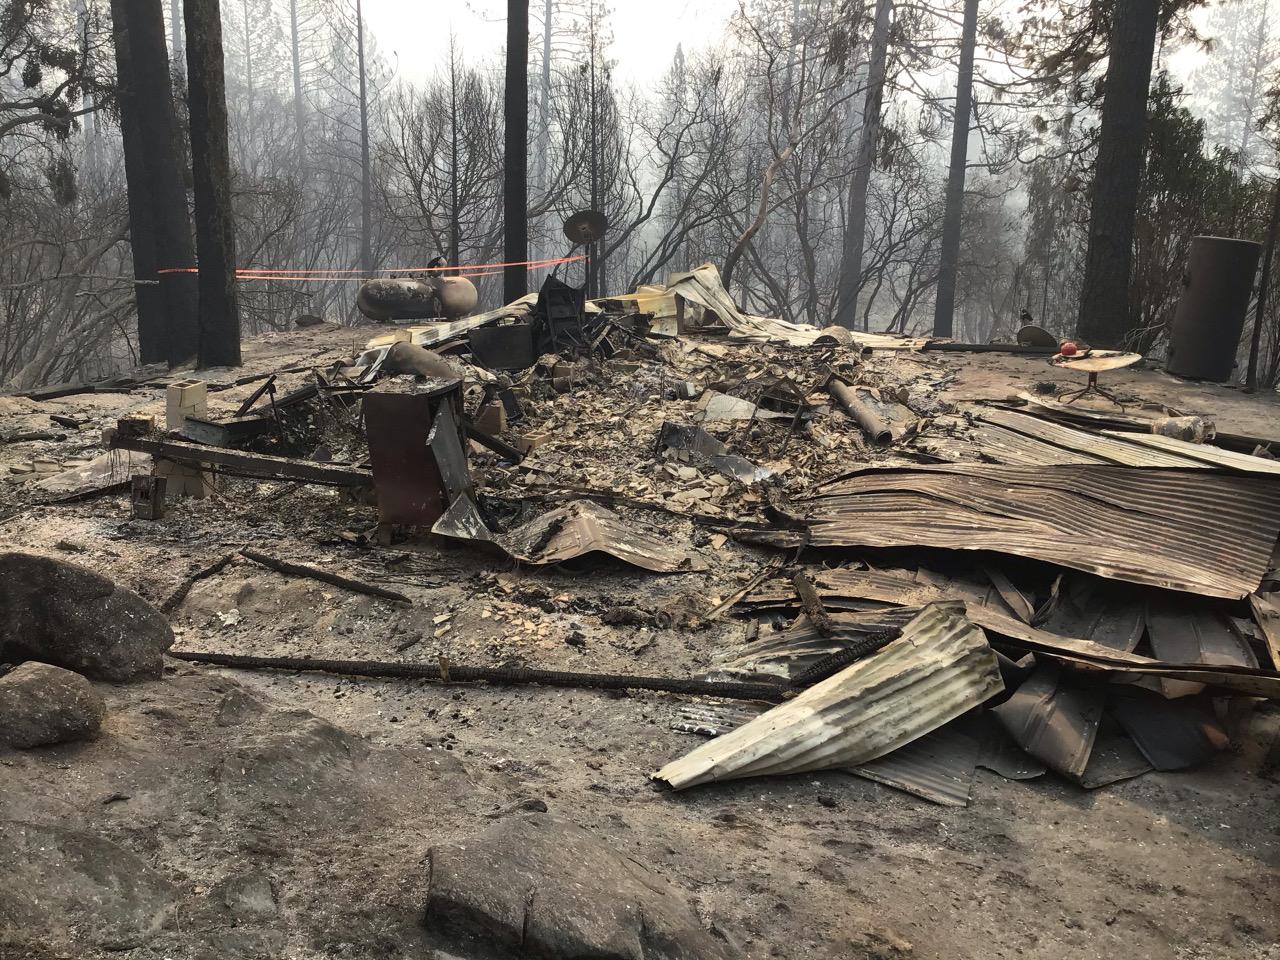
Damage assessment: destroyed